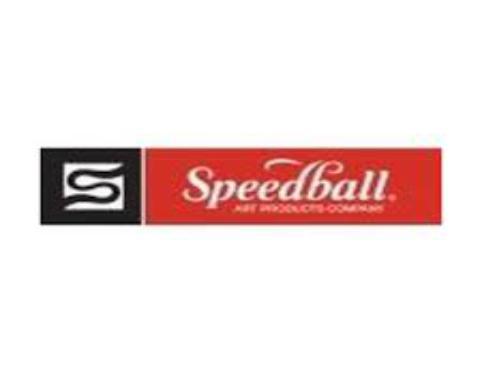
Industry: Necessities